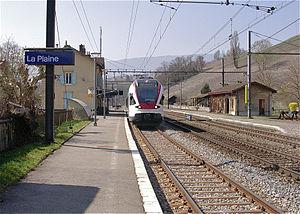
La gare de La Plaine, Canton de Genève
La gare de La Plaine est une gare ferroviaire située dans le village homonyme de la commune de Dardagny, dans le canton de Genève. Elle a été ouverte lors de la mise en service de la ligne de chemin de fer Lyon-Perrache à Genève.